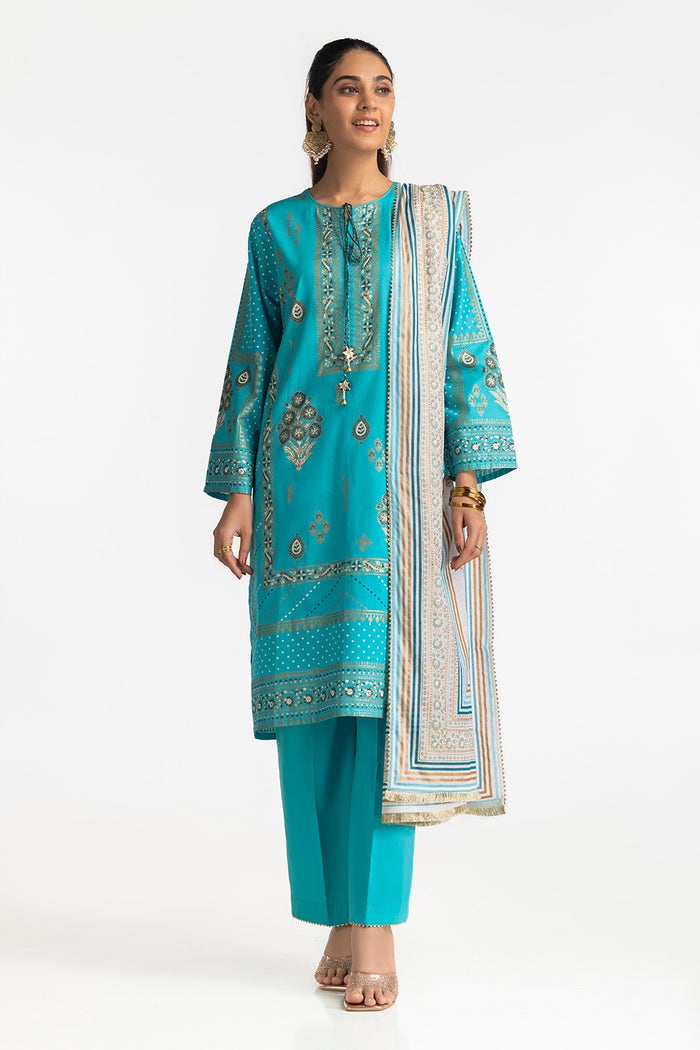
teal embroidered cotton tunic